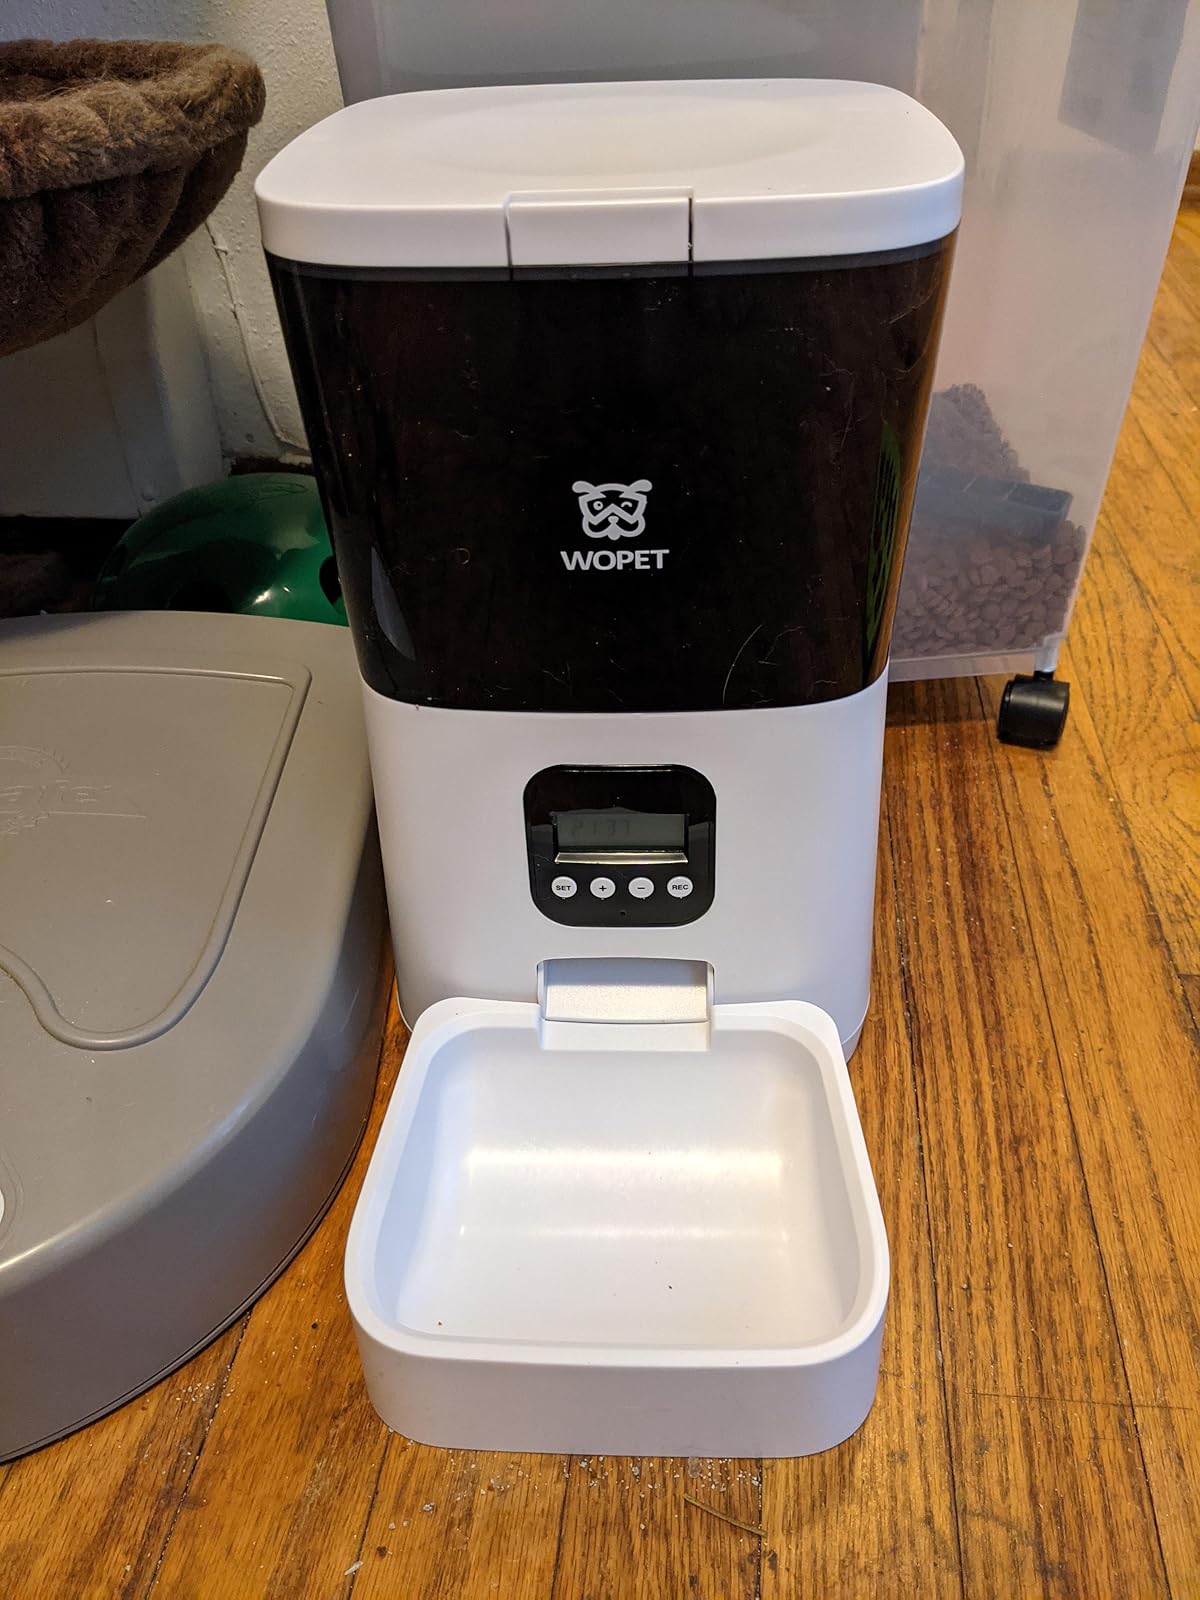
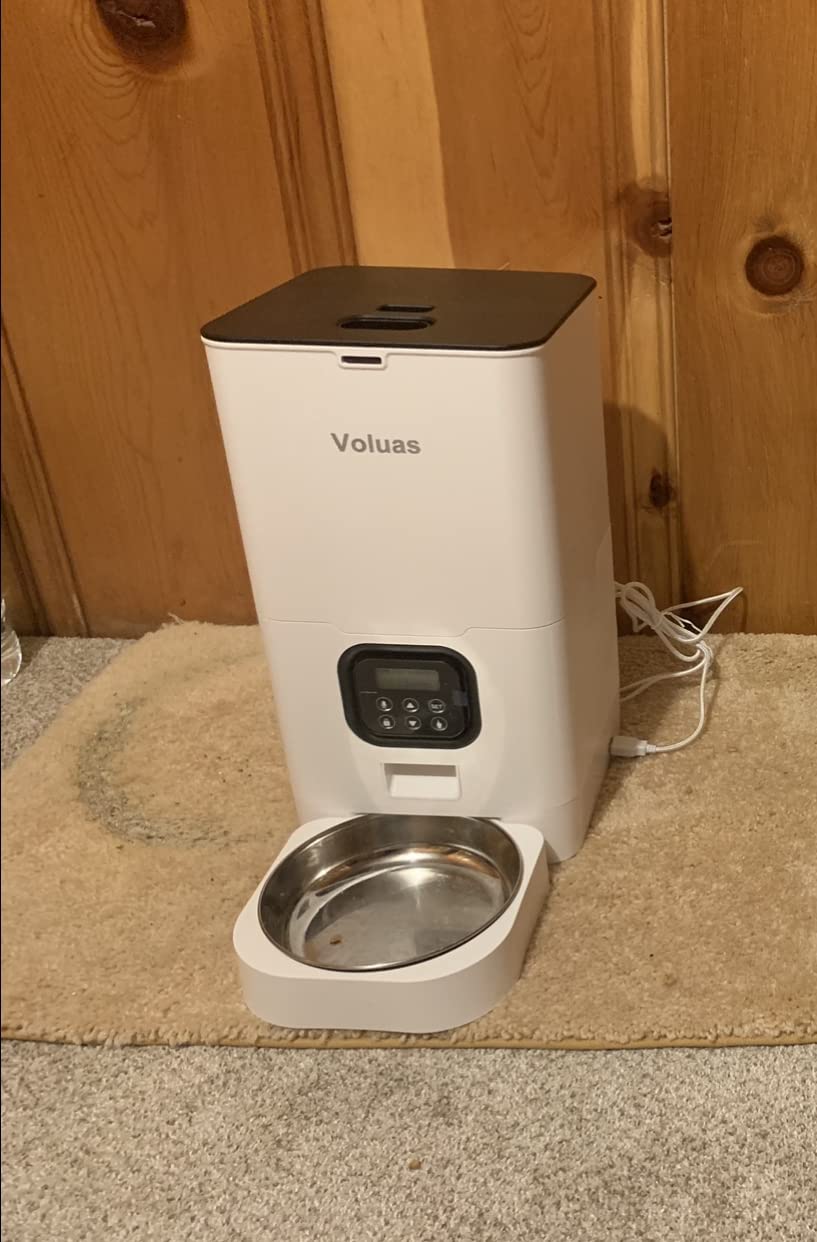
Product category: items_feeder
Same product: no